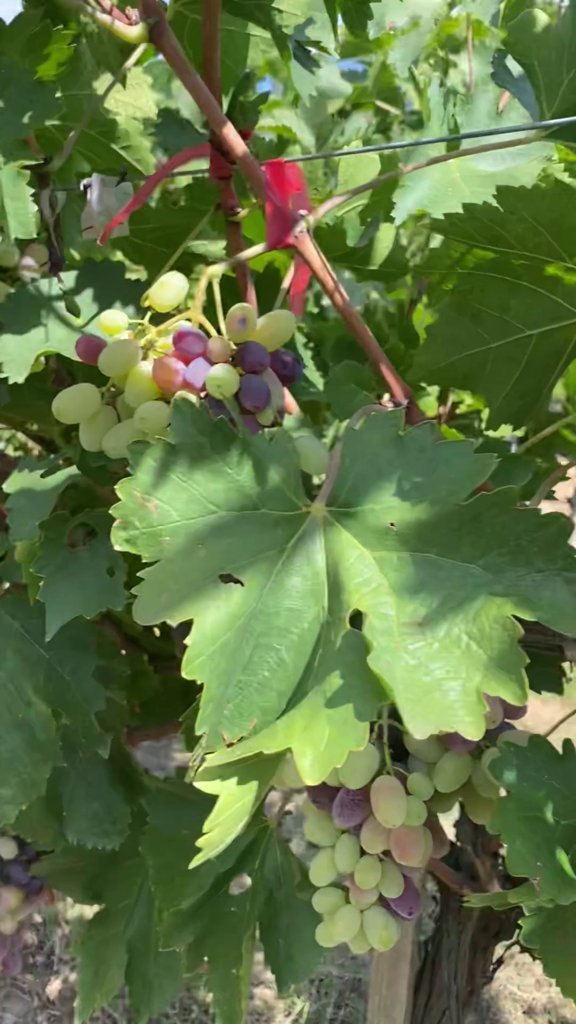
Berries visible: 74
Grape clusters: 3